Georges Estienne

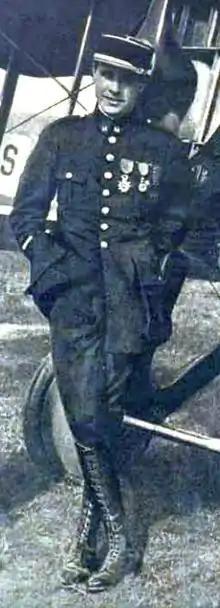
Georges Estienne during World War I

Georges Estienne (18 April 1896 – 25 January 1969) was a French aviator, explorer and businessman. He mapped and commercially exploited the longest automobile route in the world, linking the Mediterranean to the Niger, Chad and Congo. His company ran a network of automobile transport lines across the Sahara, and later provided air service between many of the French colonies in Africa. The demand from tourists collapsed with the Algerian War (1954–62), and eventually Estienne's companies were taken over by the government of independent Algeria.